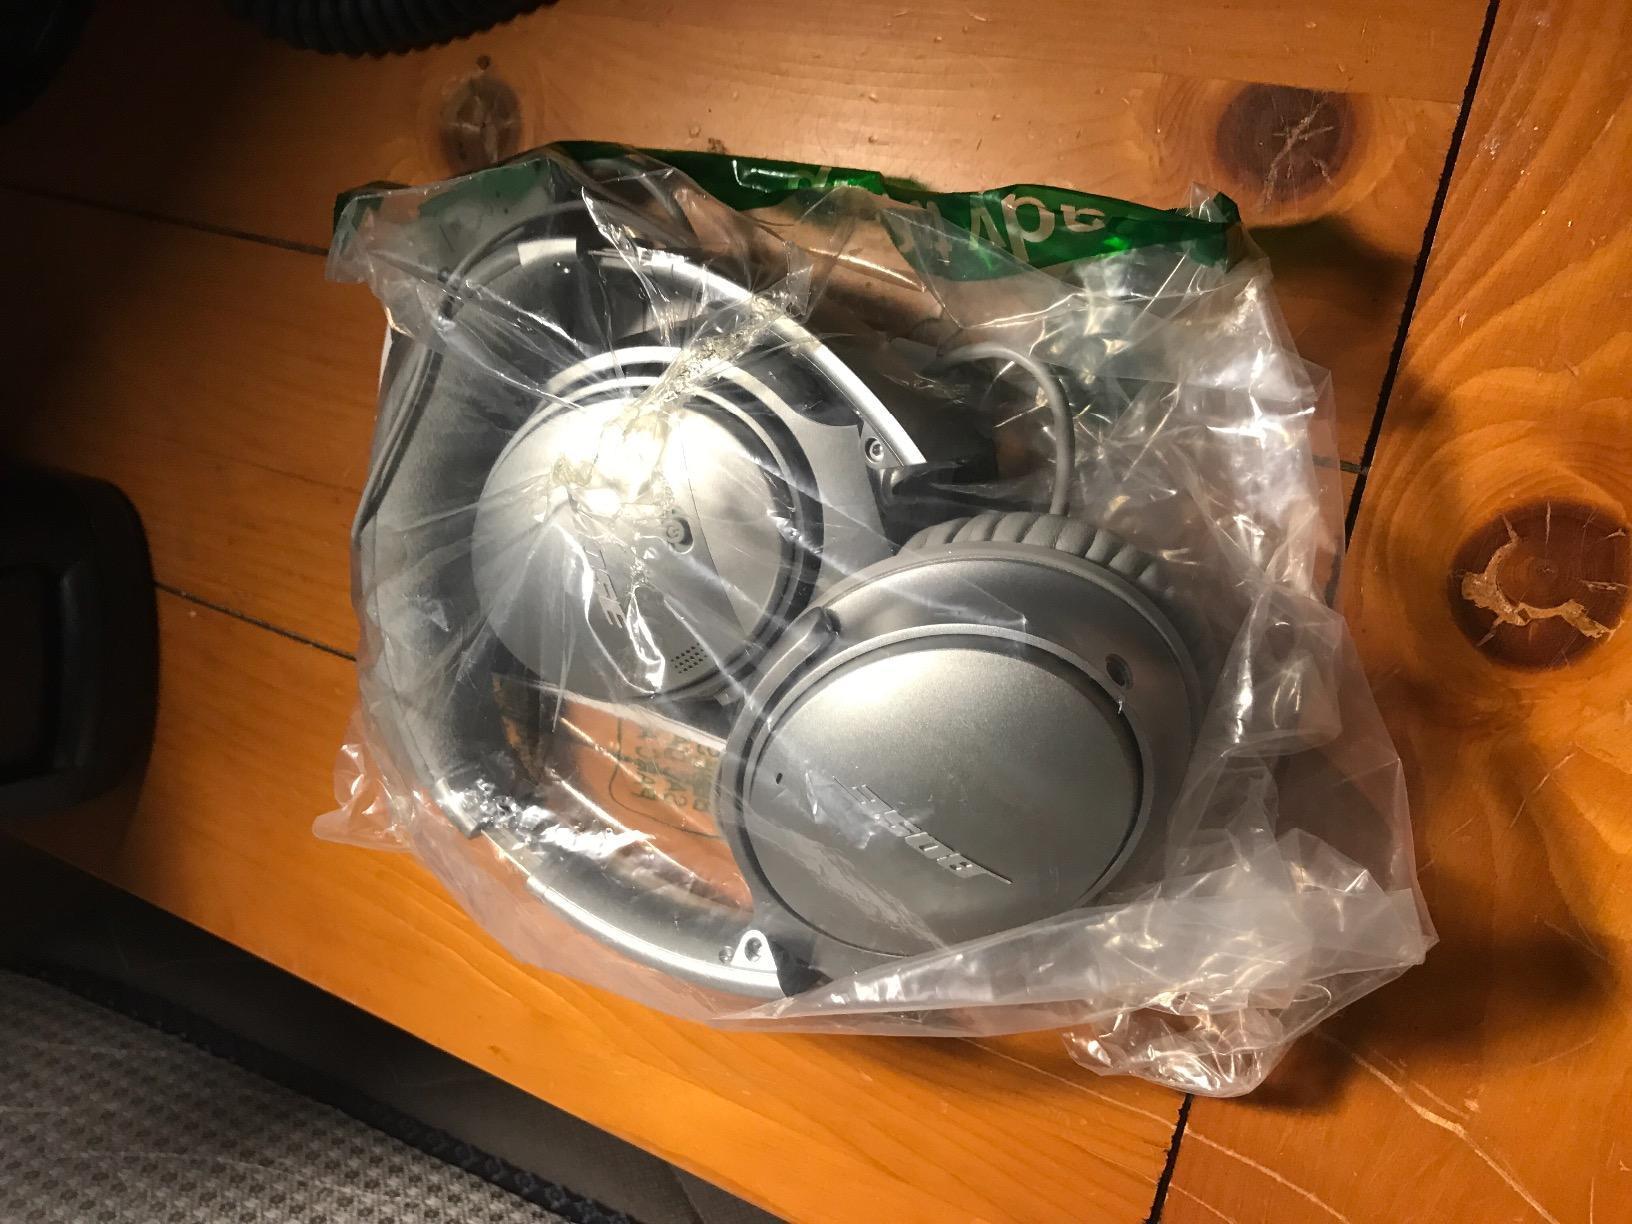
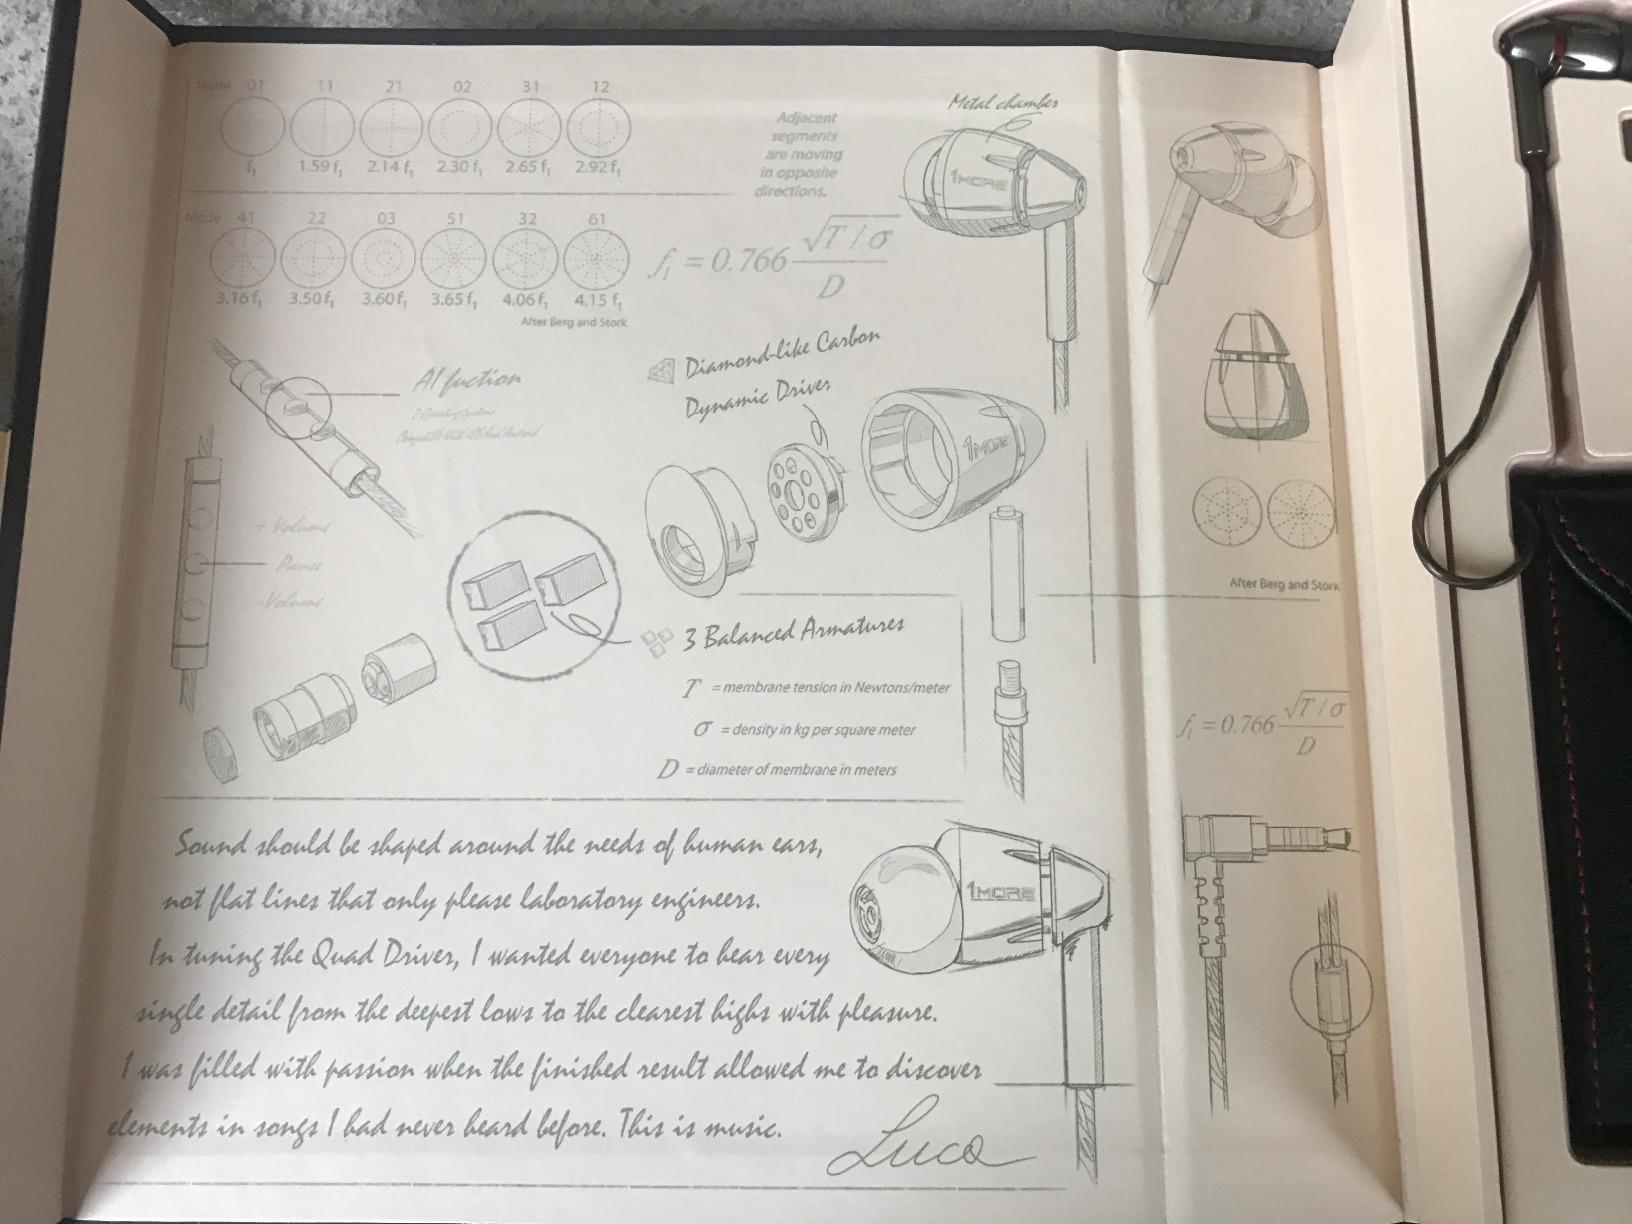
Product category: headphones
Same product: no